Compensation (essay)

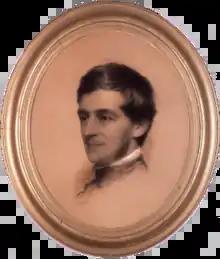
Ralph Waldo Emerson

"Compensation" is an essay by Ralph Waldo Emerson. It appeared in his book "Essays", first published in 1841. In 1844, "Essays: Second Series" was published, and subsequent editions of "Essays" were renamed "Essays: First Series".